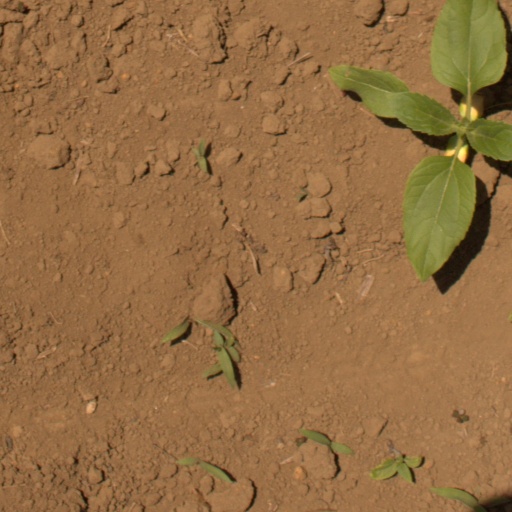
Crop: Jerusalem artichoke